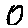
Label: 0